Syria–Lebanon campaign

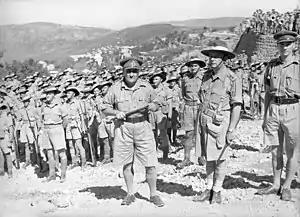

On 16 June, British torpedo aircraft sank the French destroyer "Chevalier Paul", which had been en route from Toulon to Syria, carrying ammunition from Metropolitan France. The following day, British bombers attacked another French destroyer in the port of Beirut which was also carrying ammunition. On the night of 22/23 June, "Guépard" fought a brief engagement with two British cruisers and six destroyers off the Syrian coast, before the French destroyer retired under the cover of darkness. The French suffered further losses on 25 June, when the British submarine torpedoed and sank the French submarine "Souffleur" off the Lebanese coast; shortly afterwards, the French tanker "Adour", which was carrying the entire fuel supply for the French forces in the Middle East, was attacked by British torpedo aircraft and badly damaged.